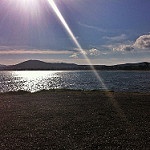
Label: sea